Gerald Henderson Jr.

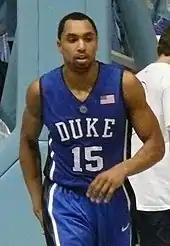
Henderson with Duke in 2009

After seeing limited playing time off the bench during his freshman year, Henderson moved into the starting lineup as a sophomore and averaged 12.7 points per game. During his junior year, Henderson led the team in scoring 16.5 points per game on the way to a First-Team All-ACC award and ACC tournament championship. Duke earned a 2nd seed in the NCAA tournament.